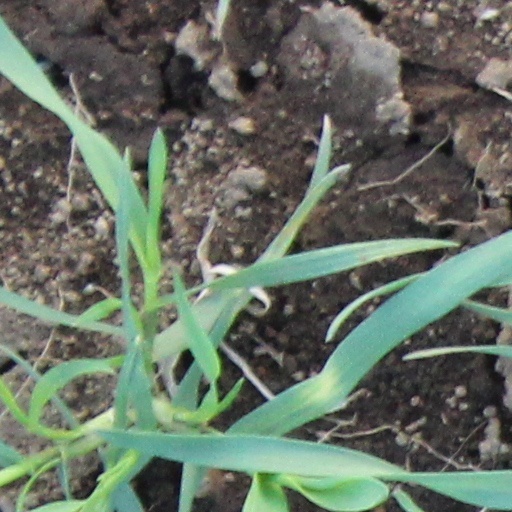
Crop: wheat